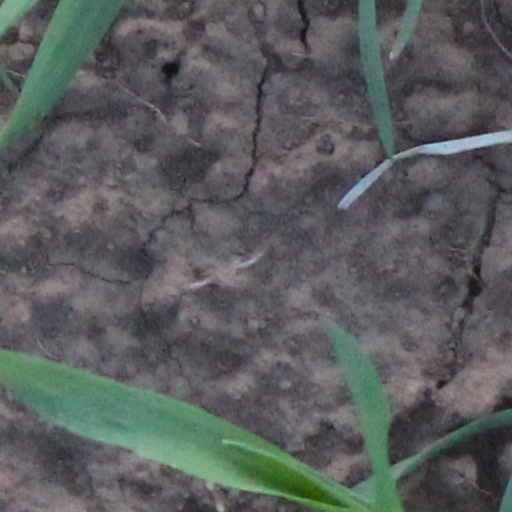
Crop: wheat